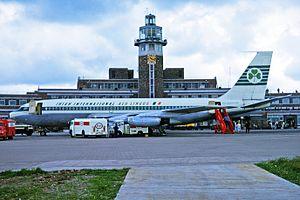
Le Boeing 720, initialement connu comme le 707-020, est une version de l'avion de ligne Boeing 707, destinée aux vols intérieurs, courts et moyens-courriers.